Red Istanbul

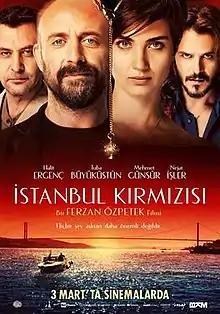
Theatrical release poster

Red Istanbul is a 2017 drama film directed by Ferzan Özpetek, based on the novel written by Özpetek, published in 2013. The film was shot in Turkish language with a cast composed entirely of Turkish actors, 16 years after his second work Harem Suare, director Özpetek came back to shoot a film in Istanbul. The film's first international promotion was held at the Rome Film Festival.